New Jersey Route 29

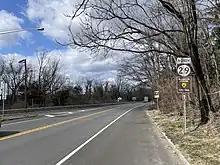
Route 29 northbound past northern terminus of Route 175 in Ewing Township

Route 29 begins at a modified cloverleaf interchange with I-195 and I-295 in Hamilton Township, and it serves as the western continuation of I-195, heading to the northwest as a six-lane freeway. The route has an interchange with Route 129, a spur of Route 29 which connects to US 1. At this interchange, the route passes over NJ Transit's River Line. Route 29 narrows to four lanes past this interchange and crosses into Trenton. The route comes to a southbound exit and entrance for Lamberton Road. At this point, Route 29 becomes the Delaware River Scenic Byway, a state scenic byway that was also designated a National Scenic Byway in 2009. Route 29 runs along the bank of the Delaware River and enters a truck-restricted tunnel that passes by historic houses and Riverview Cemetery. Within this tunnel, Route 29 features a southbound exit and northbound entrance for Lalor Street. The route emerges from the tunnel and passes east of Trenton Thunder Ballpark, the home ballpark of the Trenton Thunder baseball team. The road becomes a six-lane expressway known as John Fitch Way at a traffic light at Thunder Road/Cass Street. Route 29 meets South Warren Street at another traffic light. The median widens and it becomes a six-lane freeway, passing under the Morrisville–Trenton Railroad Bridge, which carries Amtrak's Northeast Corridor over the Delaware River.